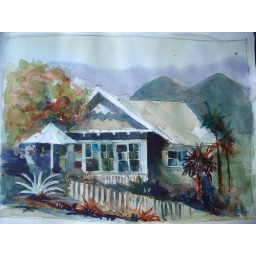
hillside house near kailua beach